Lord Forbes

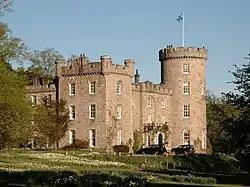
Castle Forbes, Aberdeenshire - the family seat

The heir apparent is the present holder's grandson, Geordie Malcolm Andrew Forbes, "styled Master of Forbes"